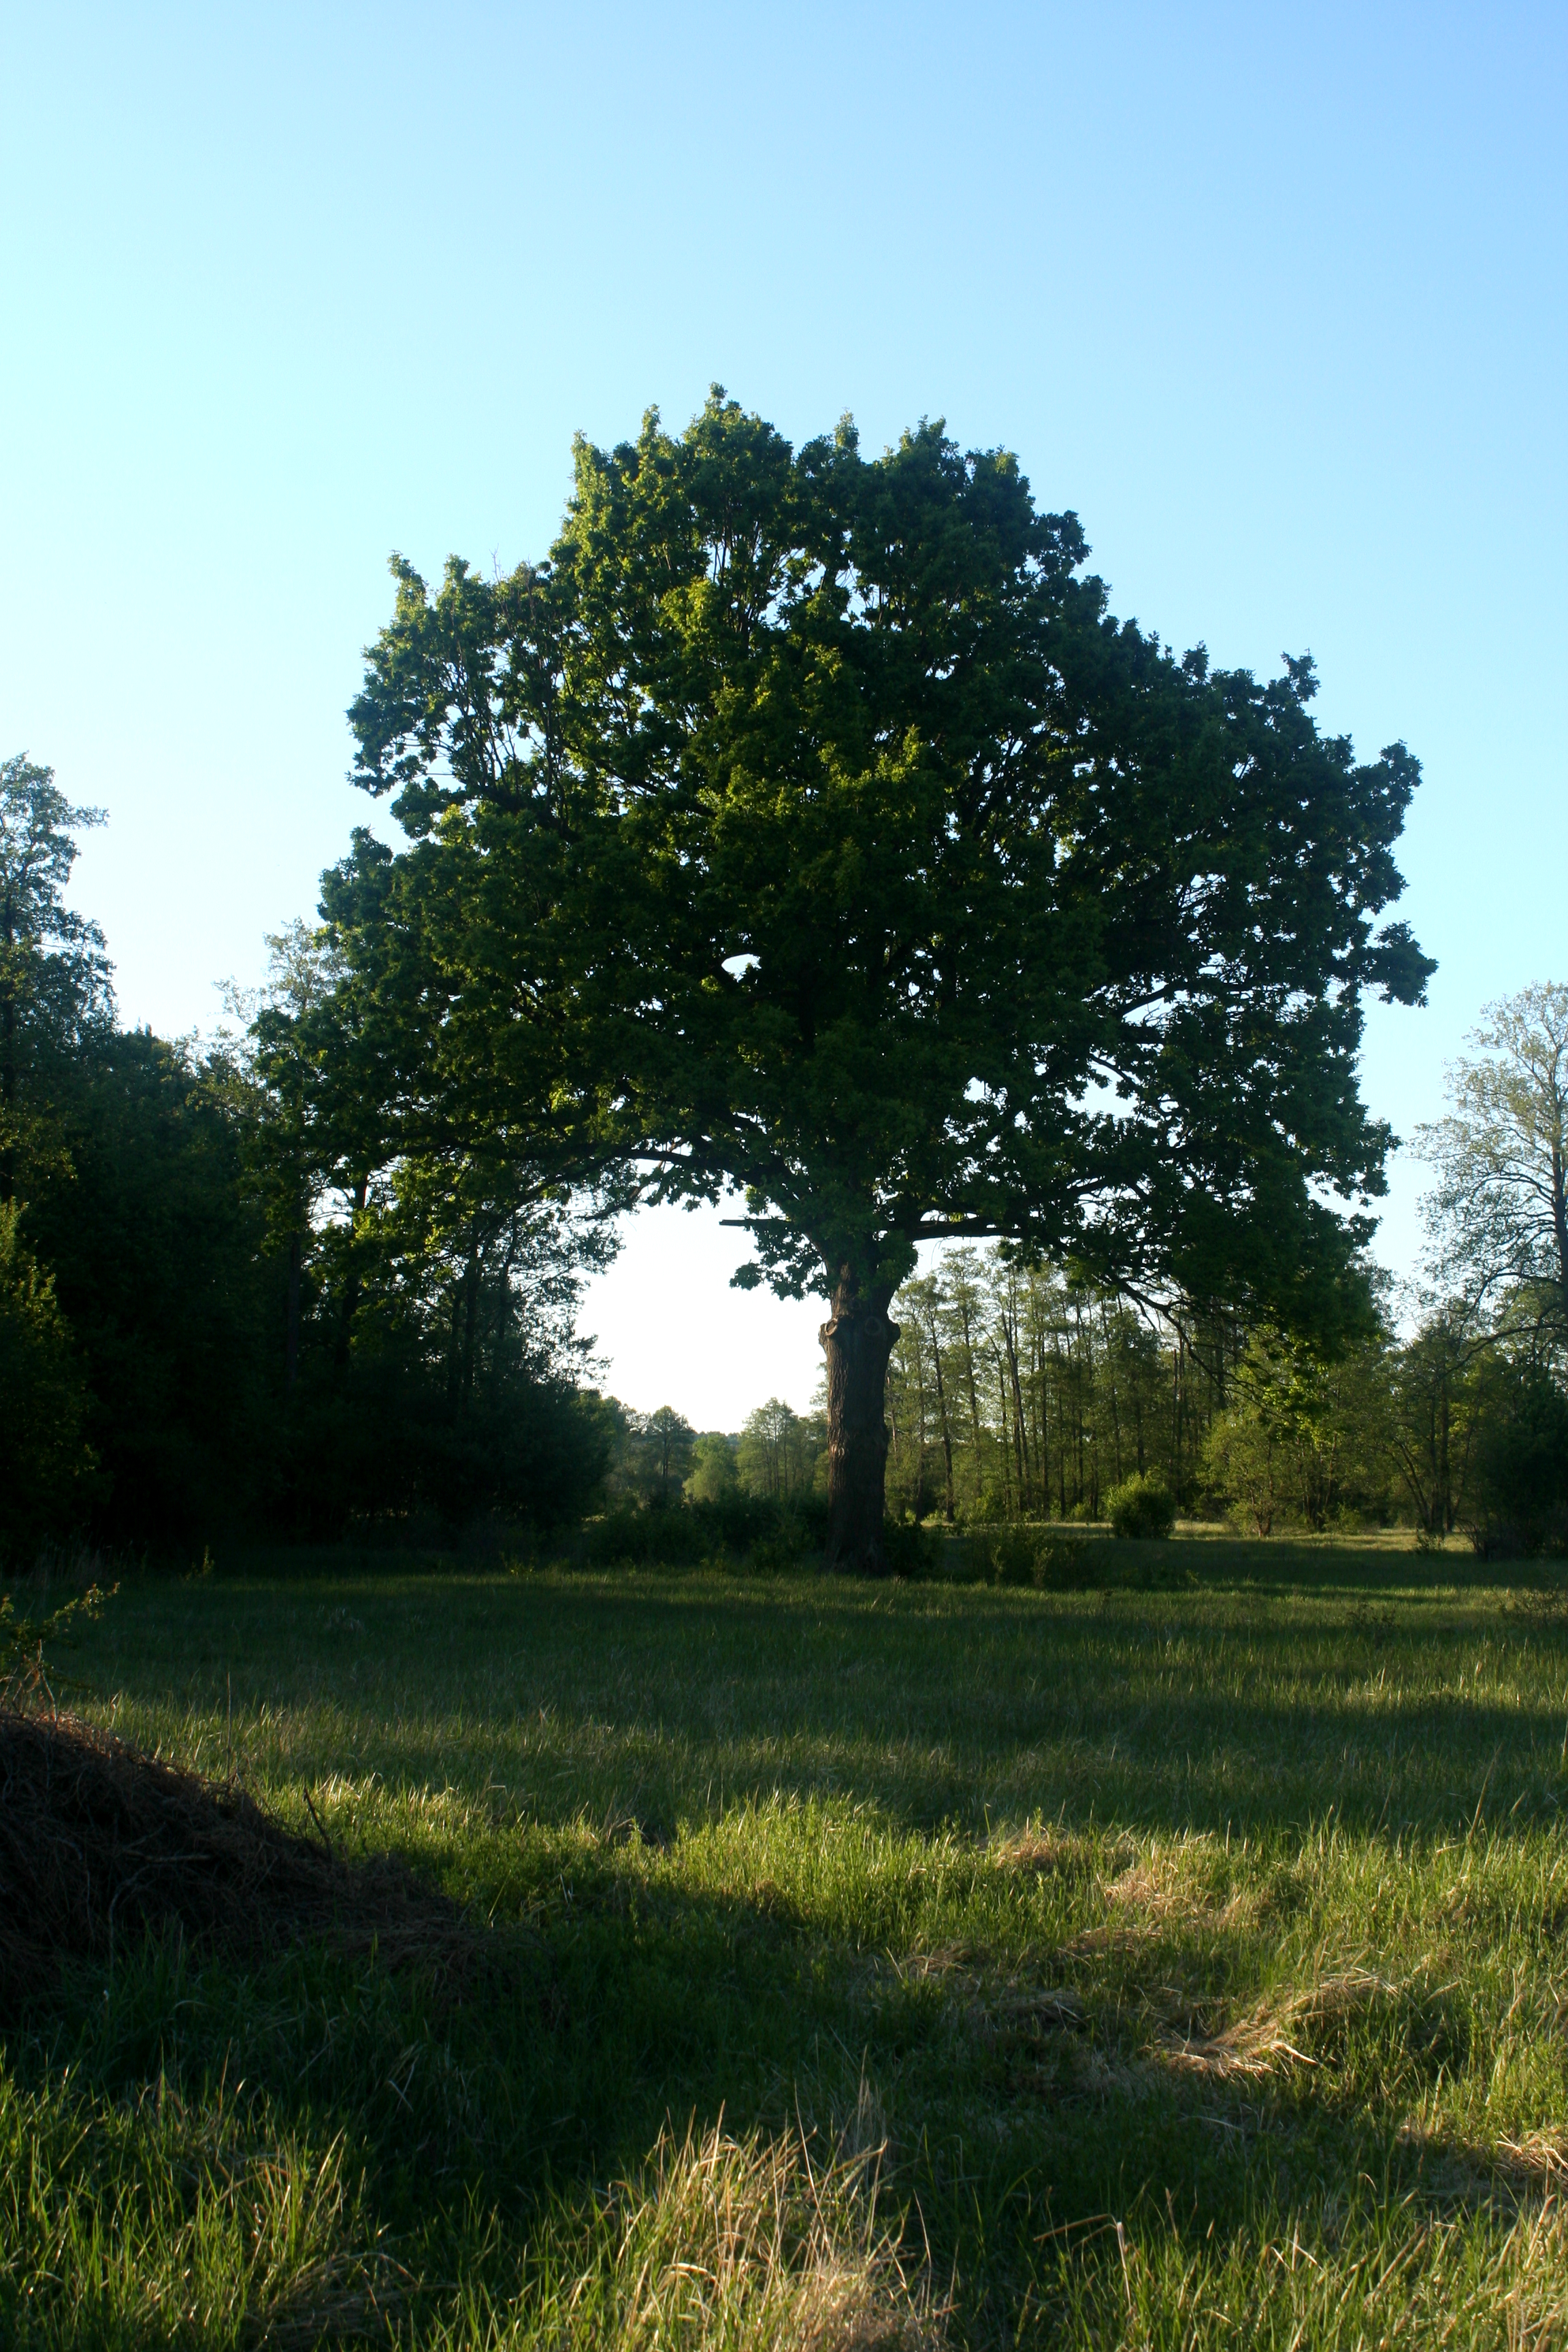
village, trees, meadow, field, forest, wild flowers, oak, tree, natural landscape, nature, grass, natural environment, woody plant, pasture, sky, plant, grassland, sunlight, grass family, leaf, rural area, landscape, land lot, plain, park, grove